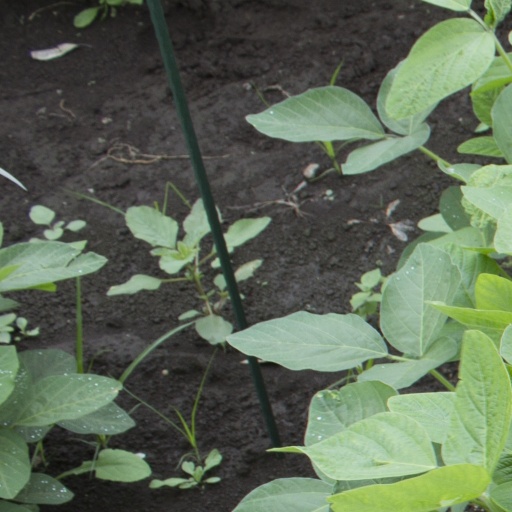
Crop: soybean